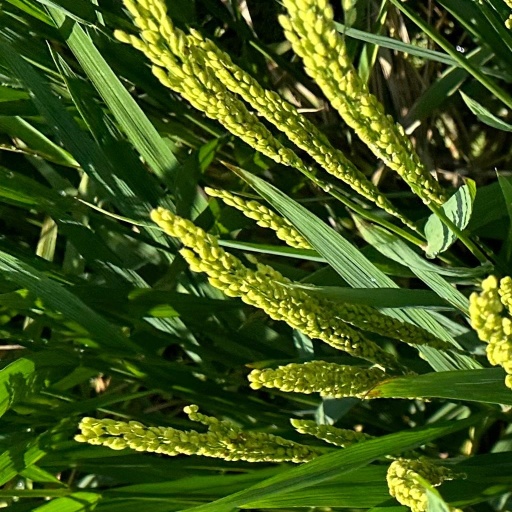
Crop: rice